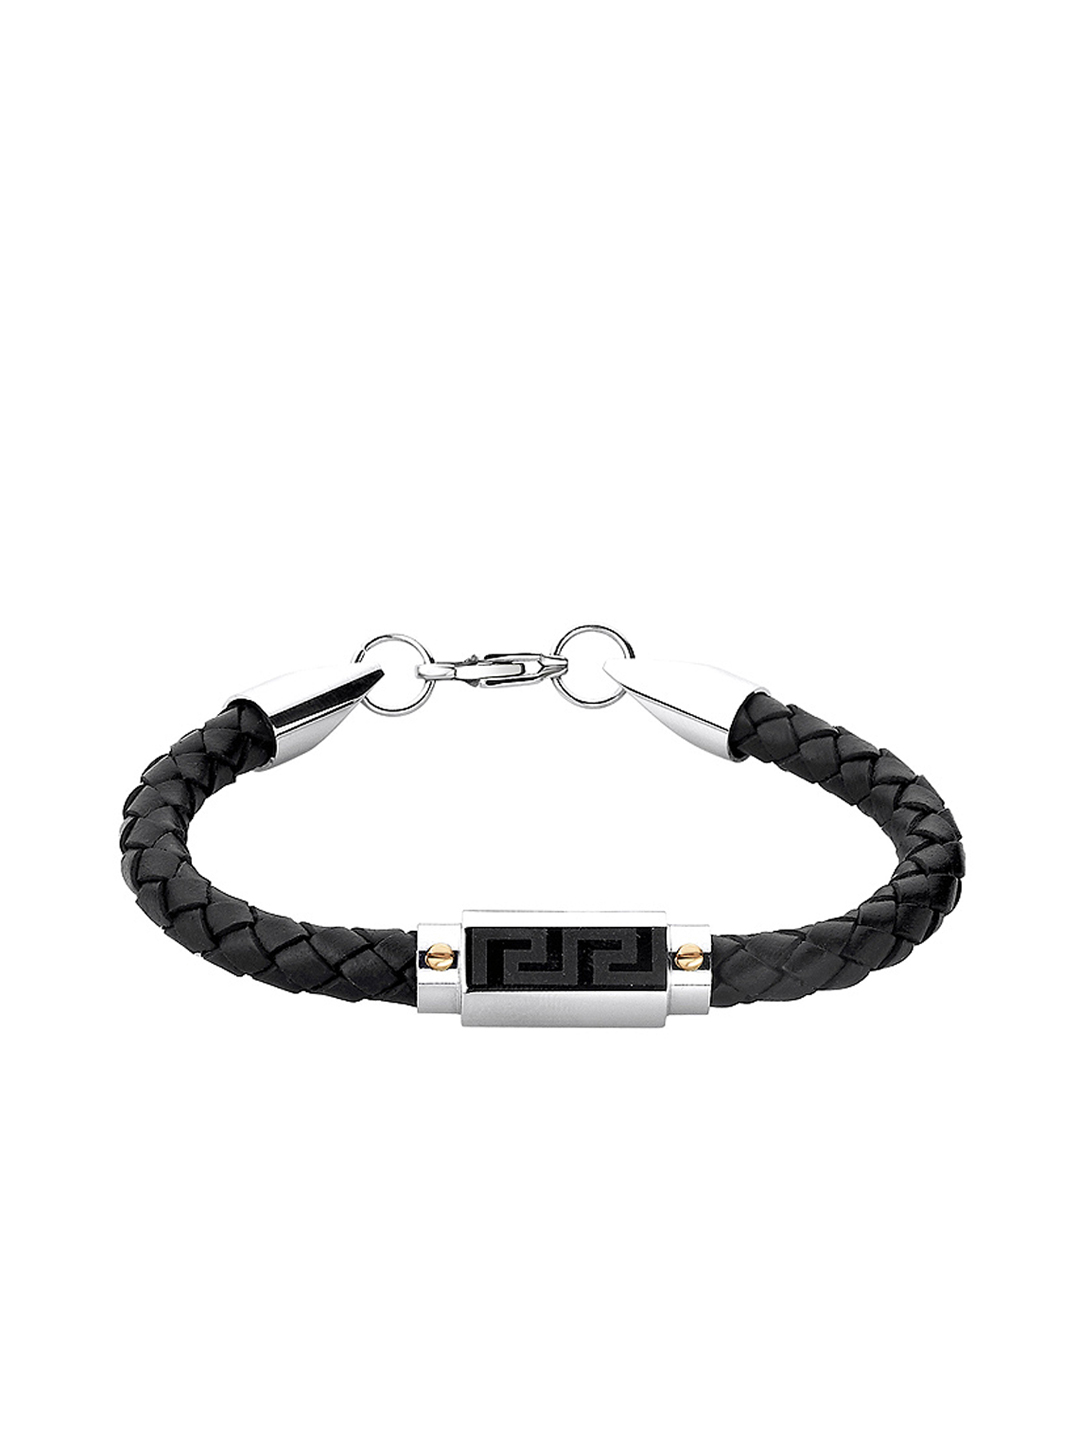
Revv Men Steel Bracelet
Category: Accessories / Jewellery / Bracelet
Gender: Men
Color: Steel
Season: Summer 2012
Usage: Casual